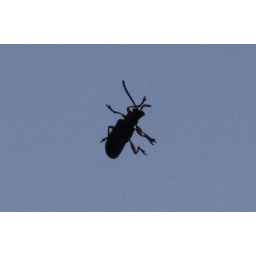
Bug about 9mm in size on the inside of my kitchen window